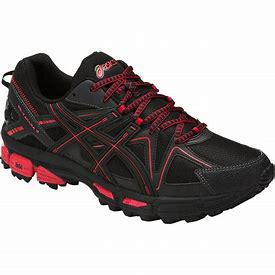
Brand: Asics
Model: Gel Kahana 8